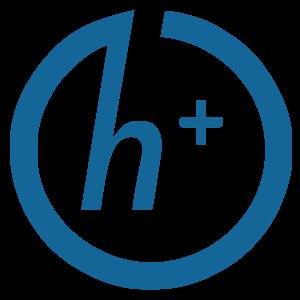
Nikolaï Fiodorovitch Fiodorov, né le 26 mai 1829 à Klioutchi et mort le 15 décembre 1903 à Moscou, est un philosophe russe orthodoxe, précurseur du mouvement cosmiste russe, ayant exercé comme géographe et bibliothécaire. Il croyait en la possibilité du prolongement de la vie, en celle de l'immortalité physique et de la résurrection des morts par des moyens scientifiques.
L'humanisme, terme créé à la fin du XVIIIᵉ siècle et popularisé au début du XIXᵉ siècle, a d'abord et pendant longtemps désigné exclusivement un mouvement culturel, philosophique et artistique prenant naissance au XIVᵉ siècle dans l'Italie de la Renaissance, puis se développant dans le reste de l’Europe. Moment de transition du Moyen Âge aux Temps modernes, ce mouvement est en partie porté par l'esprit de laïcité qui resurgit alors, point de départ d’une crise de confiance profonde qui affecte l'Église catholique.
La robotique est l'ensemble des techniques permettant la conception et la réalisation de machines automatiques ou de robots.
La neutralité de genre, aussi connue comme le mouvement de la neutralité du genre, est une idée selon laquelle les politiques, le langage et d'autres institutions sociales devraient éviter de distinguer les rôles selon le sexe ou l'identité de genre d'un individu. Le but est d'éviter de nombreuses discriminations basées sur l'idée qu'il existerait des rôles plus ou moins appropriés selon le sexe et l'identité de genre.
La « révolution numérique » désigne le bouleversement profond des sociétés provoqué par l'essor des techniques numériques telles que l'informatique et le développement du réseau Internet.
Jacques Ellul, né le 6 janvier 1912 à Bordeaux et mort le 19 mai 1994 à Pessac, est un historien du droit, sociologue et théologien protestant libertaire français.